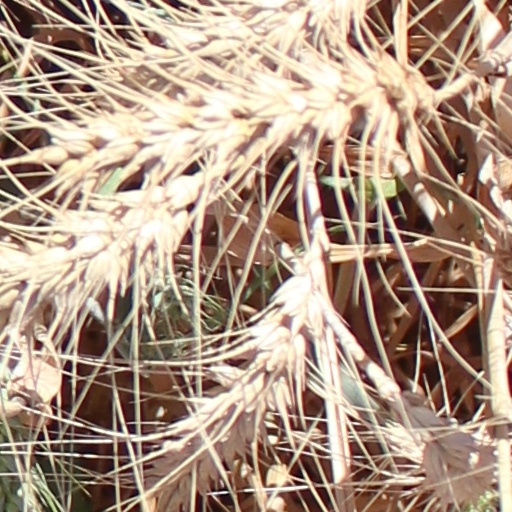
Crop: wheat